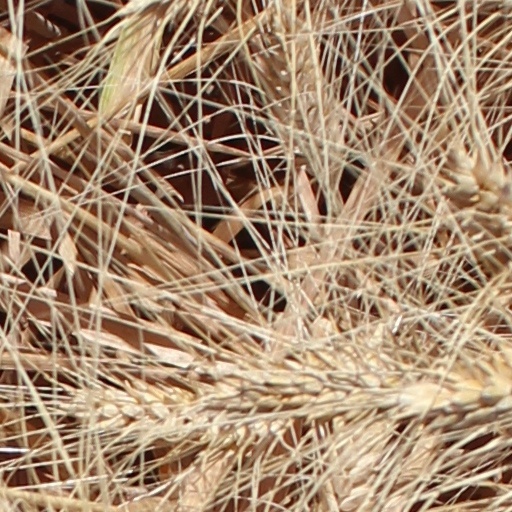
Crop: wheat